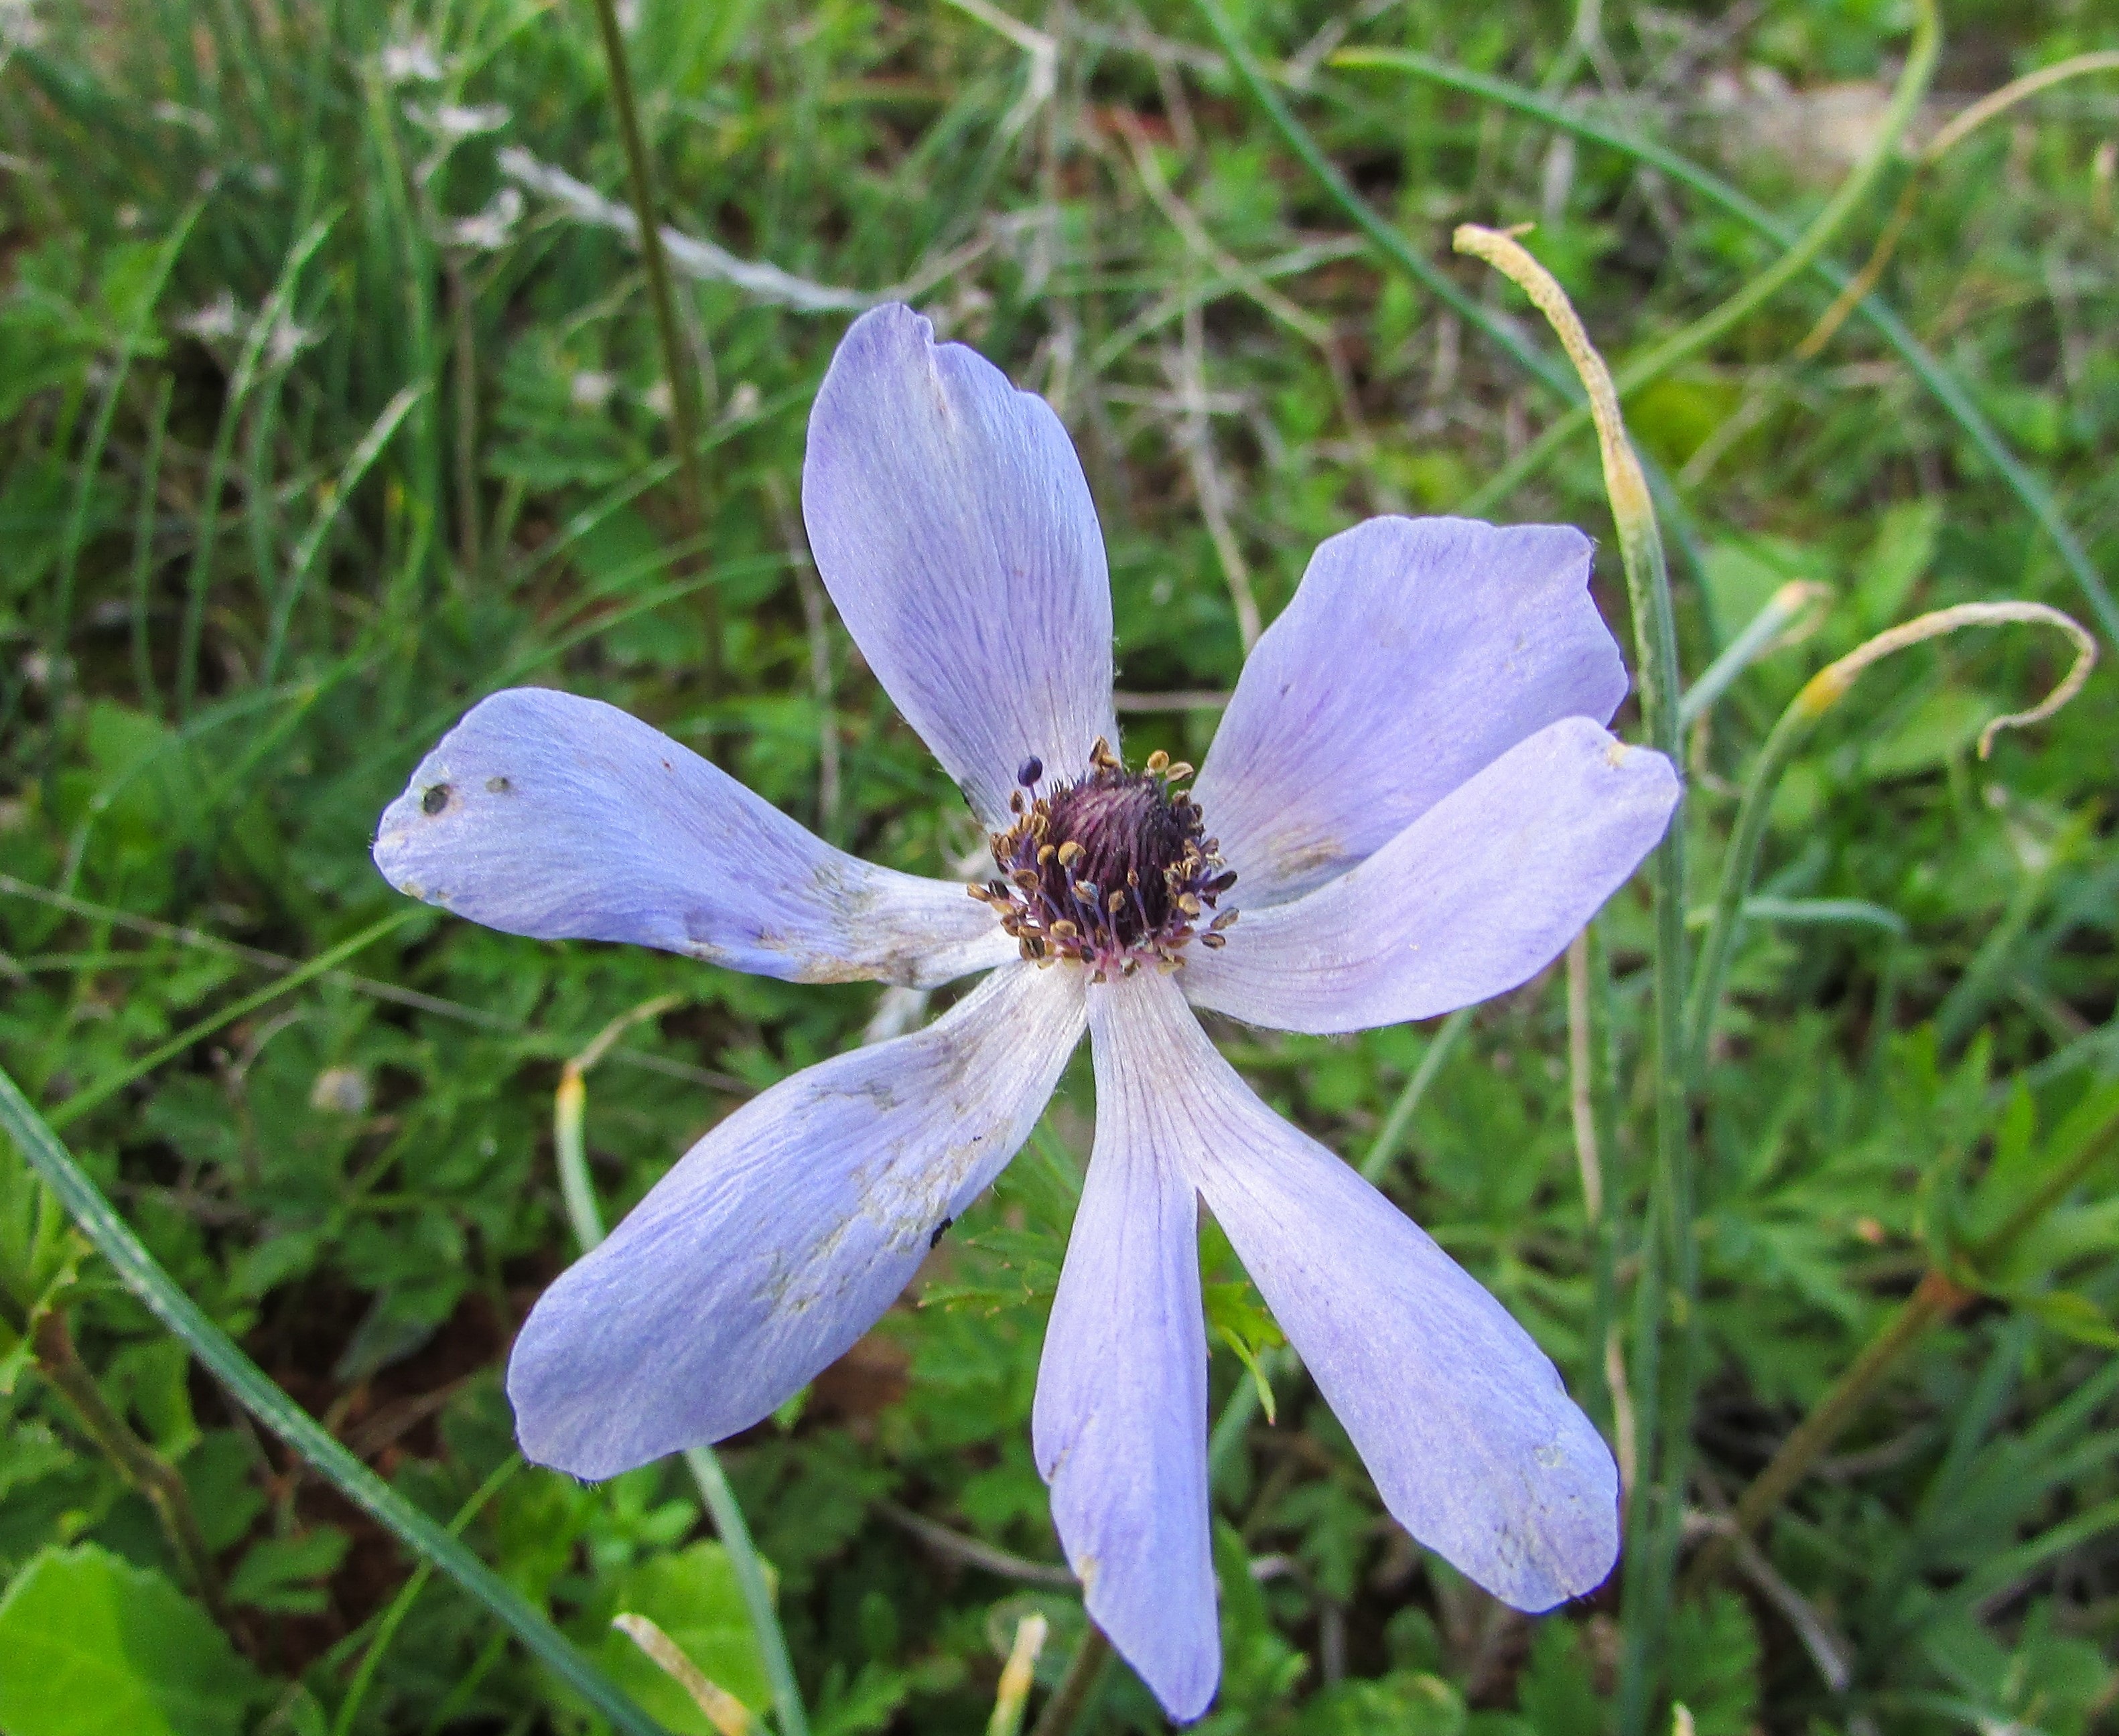
plant, meadow, flower, botany, national park, flora, wildflower, cavo greko, cyprus, macro photography, flowering plant, bellflower family, harebell, land plant, colorado blue columbine